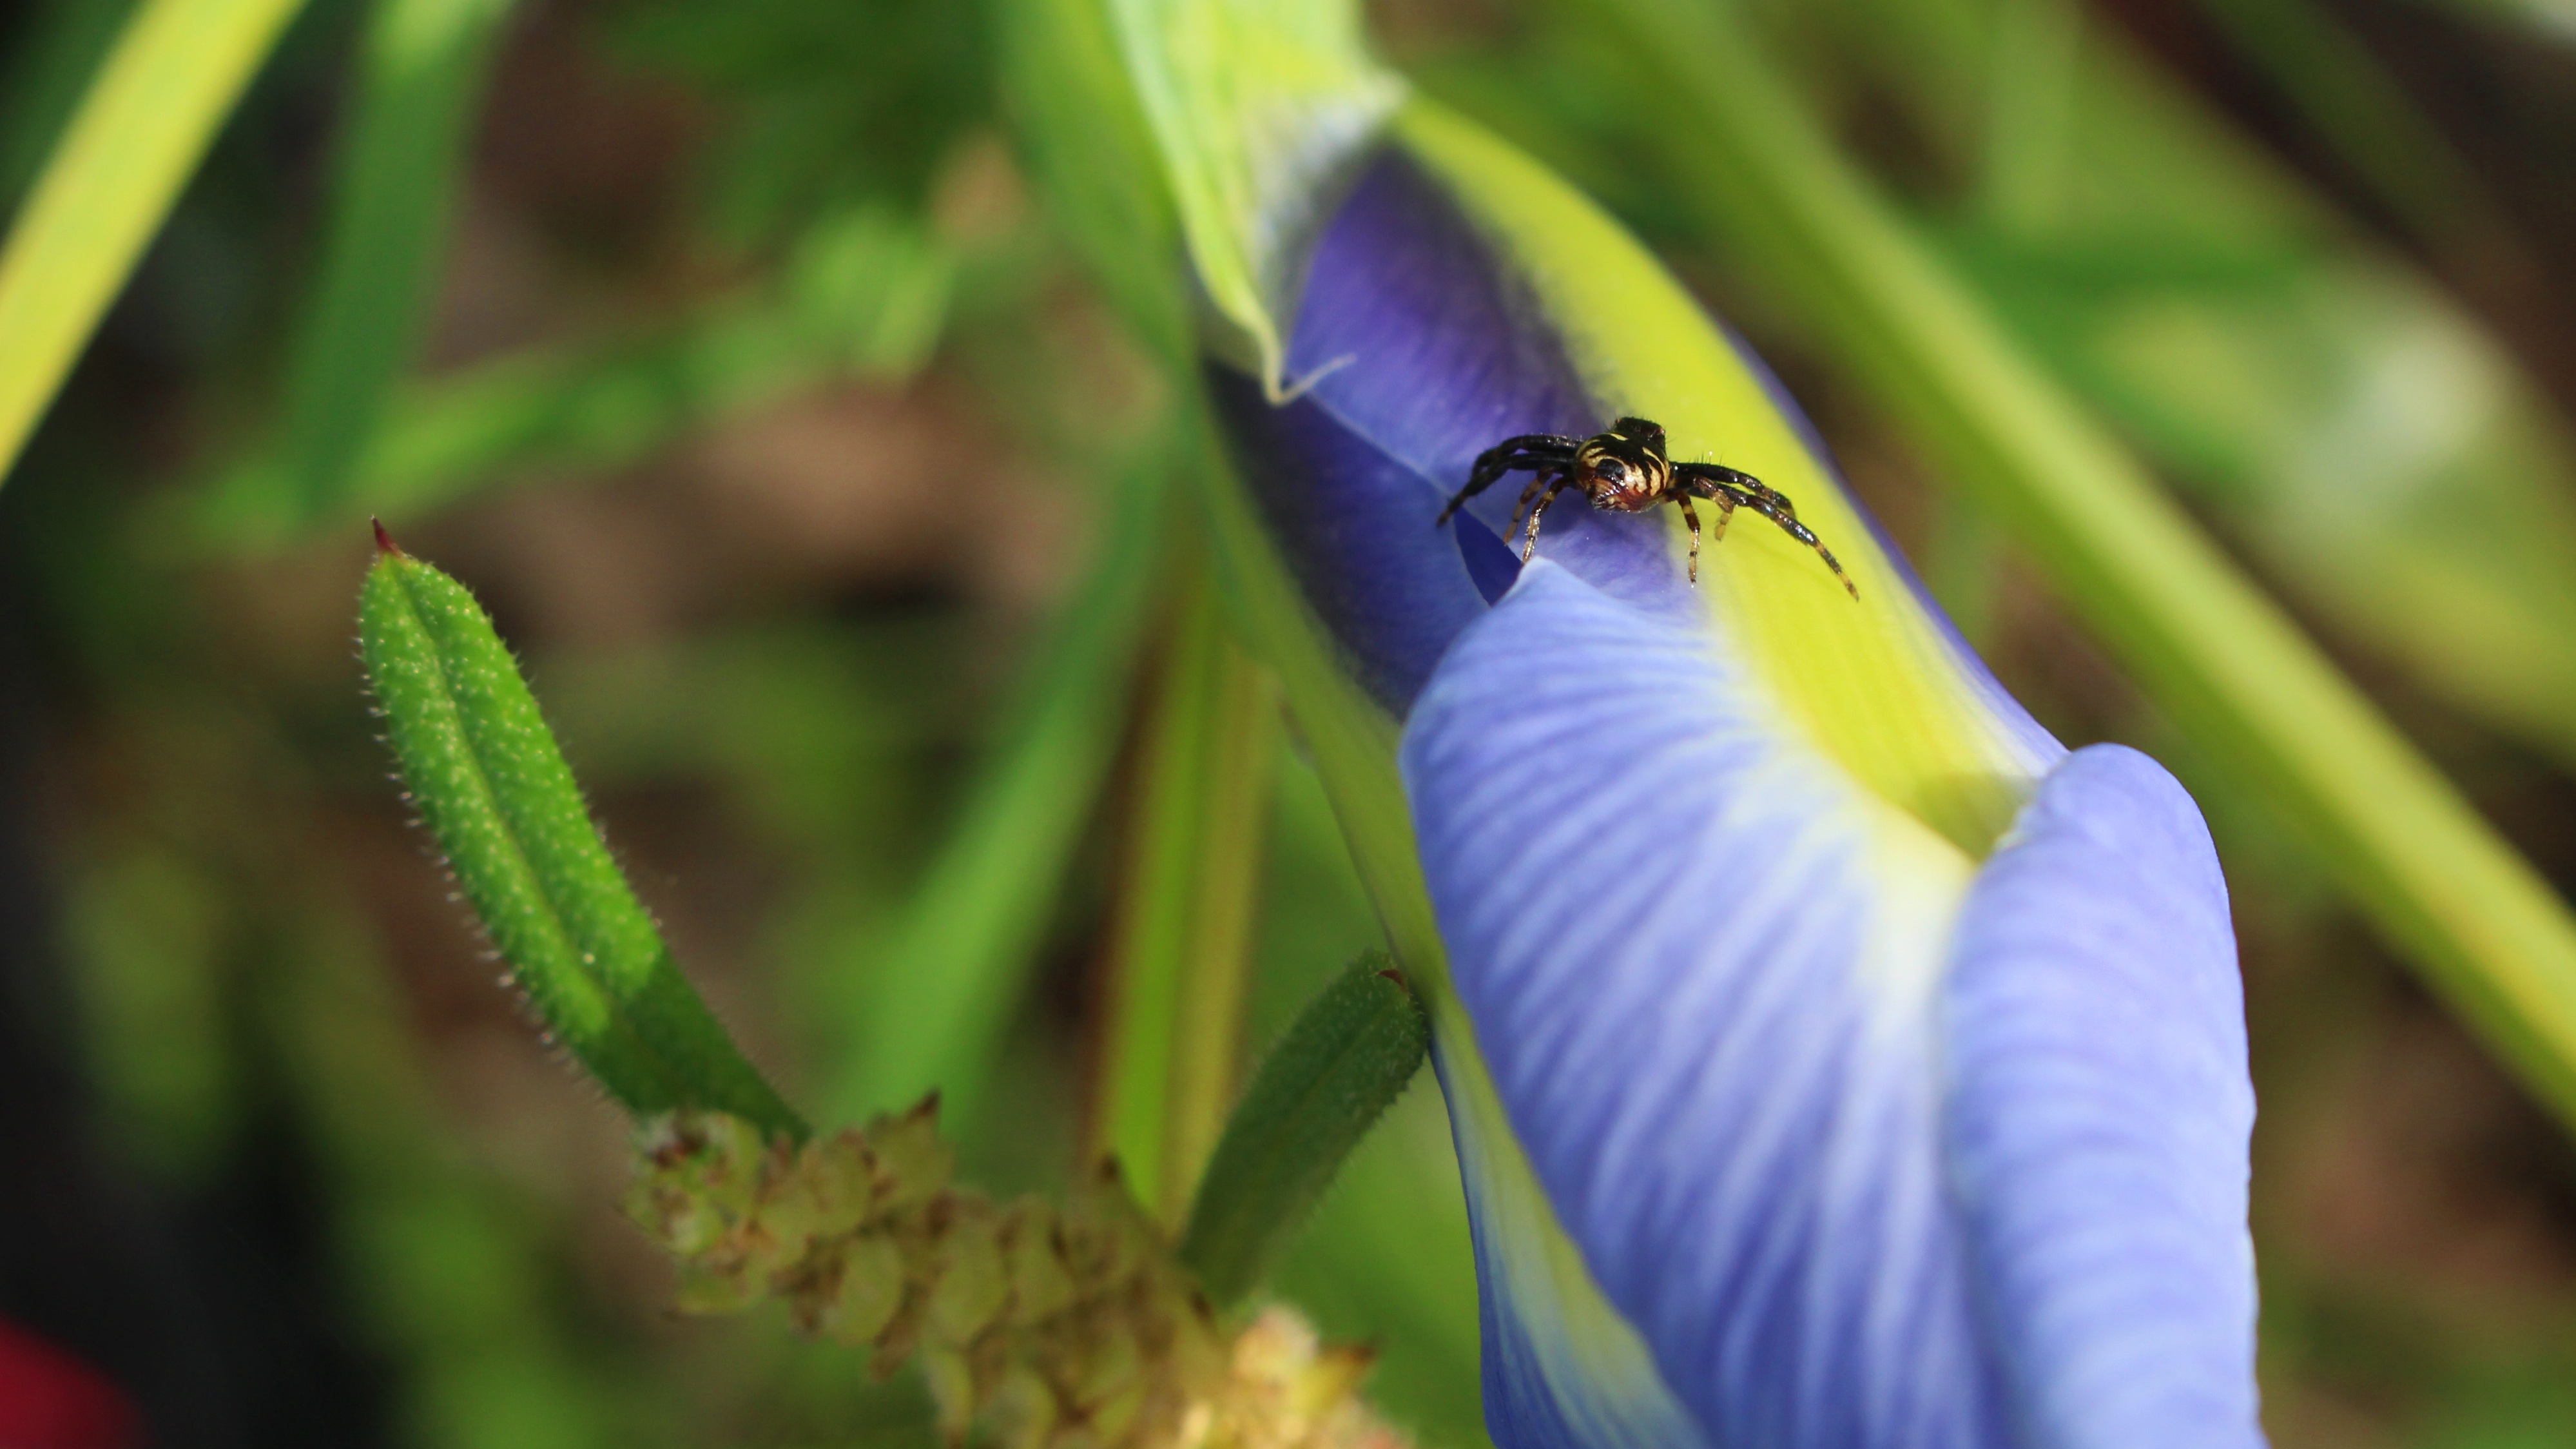
nature, grass, plant, photography, meadow, leaf, flower, wildlife, spring, green, insect, botany, yellow, garden, flora, fauna, invertebrate, wildflower, close up, spider, background, iris, bee, insects, wallpaper, nectar, macro photography, plant stem, membrane winged insect